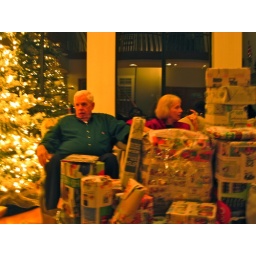
Getting ready to exchange white elephant gifts on Christmas Eve in Fresno.